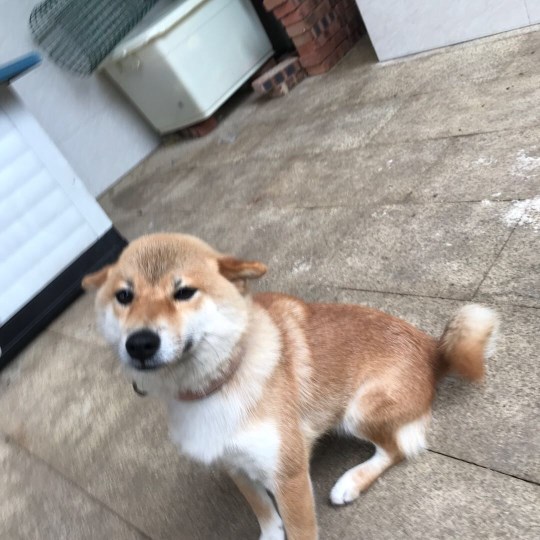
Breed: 1043-n000001-Shiba_Dog